Coat of arms

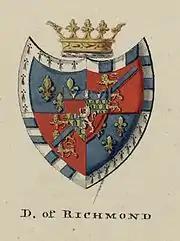
Arms of the Duke of Richmond

In the heraldic traditions of England and Scotland, an individual, rather than a family, had a coat of arms. In those traditions coats of arms are legal property transmitted from father to son; wives and daughters could also bear arms modified to indicate their relation to the current holder of the arms. Undifferenced arms are used only by one person at any given time. Other descendants of the original bearer could bear the ancestral arms only with some difference: usually a colour change or the addition of a distinguishing charge. One such charge is the label, which in British usage (outside the Royal Family) is now always the mark of an heir apparent or (in Scotland) an heir presumptive. Because of their importance in identification, particularly in seals on legal documents, the use of arms was strictly regulated; few countries continue in this today. This has been carried out by heralds and the study of coats of arms is therefore called "heraldry". In time, the use of arms spread from military entities to educational institutes, and other establishments.